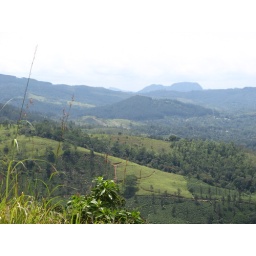
blue mountains in Kandy, Sri Lanka